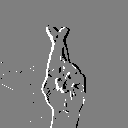
ASL letter: r